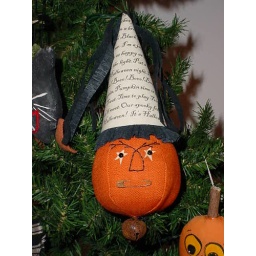
Mad Jack is made from orange linen and wears a paper hat. (designed by me).